East Harlem

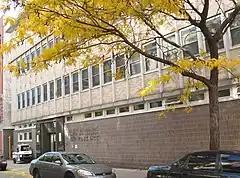
NYPD's 25th Precinct station house

East Harlem is served by two precincts of the NYPD. The area north of 116th Street is served by the 25th Precinct, located at 120 East 119th Street, while the area south of 116th Street is served by the 23rd Precinct, located at 164 East 102nd Street.